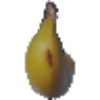
Label: Banana 1